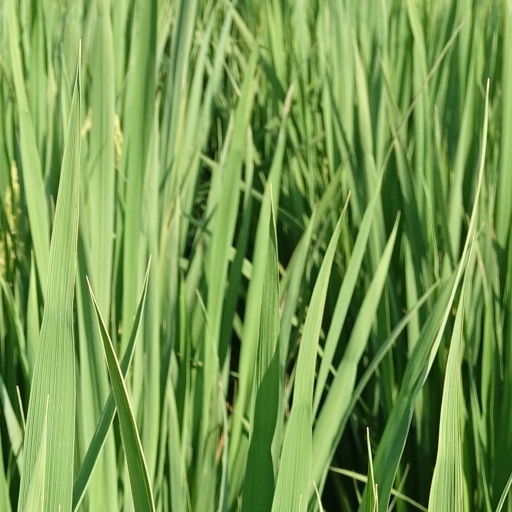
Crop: rice